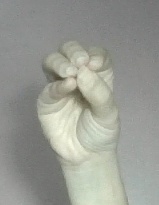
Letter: ha